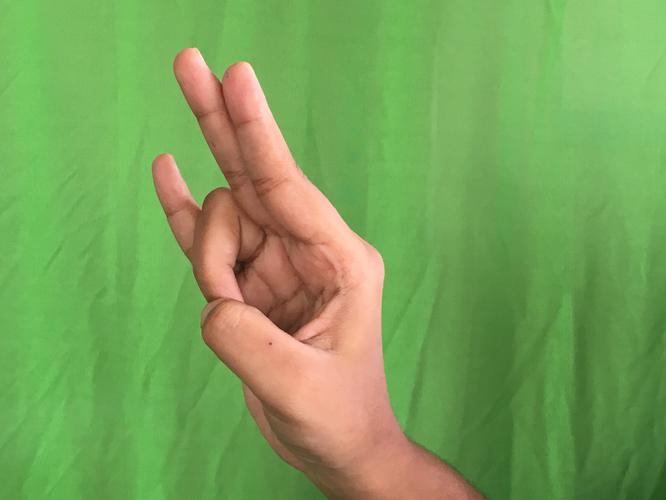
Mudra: Mayura
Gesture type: single_hand